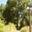
Label: oak_tree